Osdorp Posse

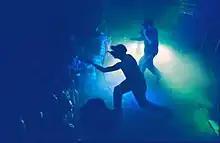
Osdorp Posse (1999)

The Osdorp Posse, founded in Amsterdam, Netherlands, in 1989, was the first group to make rap music in Dutch. All four members are related to each other. Influenced by gangsta rap, they made a name for themselves by combining the music of hardcore hip hop with Dutch lyrics featuring literal translations of American slang. Initially appreciated only in the Dutch underground scene, they achieved commercial success and exerted great influence on the Dutch hip hop scene. The band is additionally notable for their satirical, socially conscious lyrics.